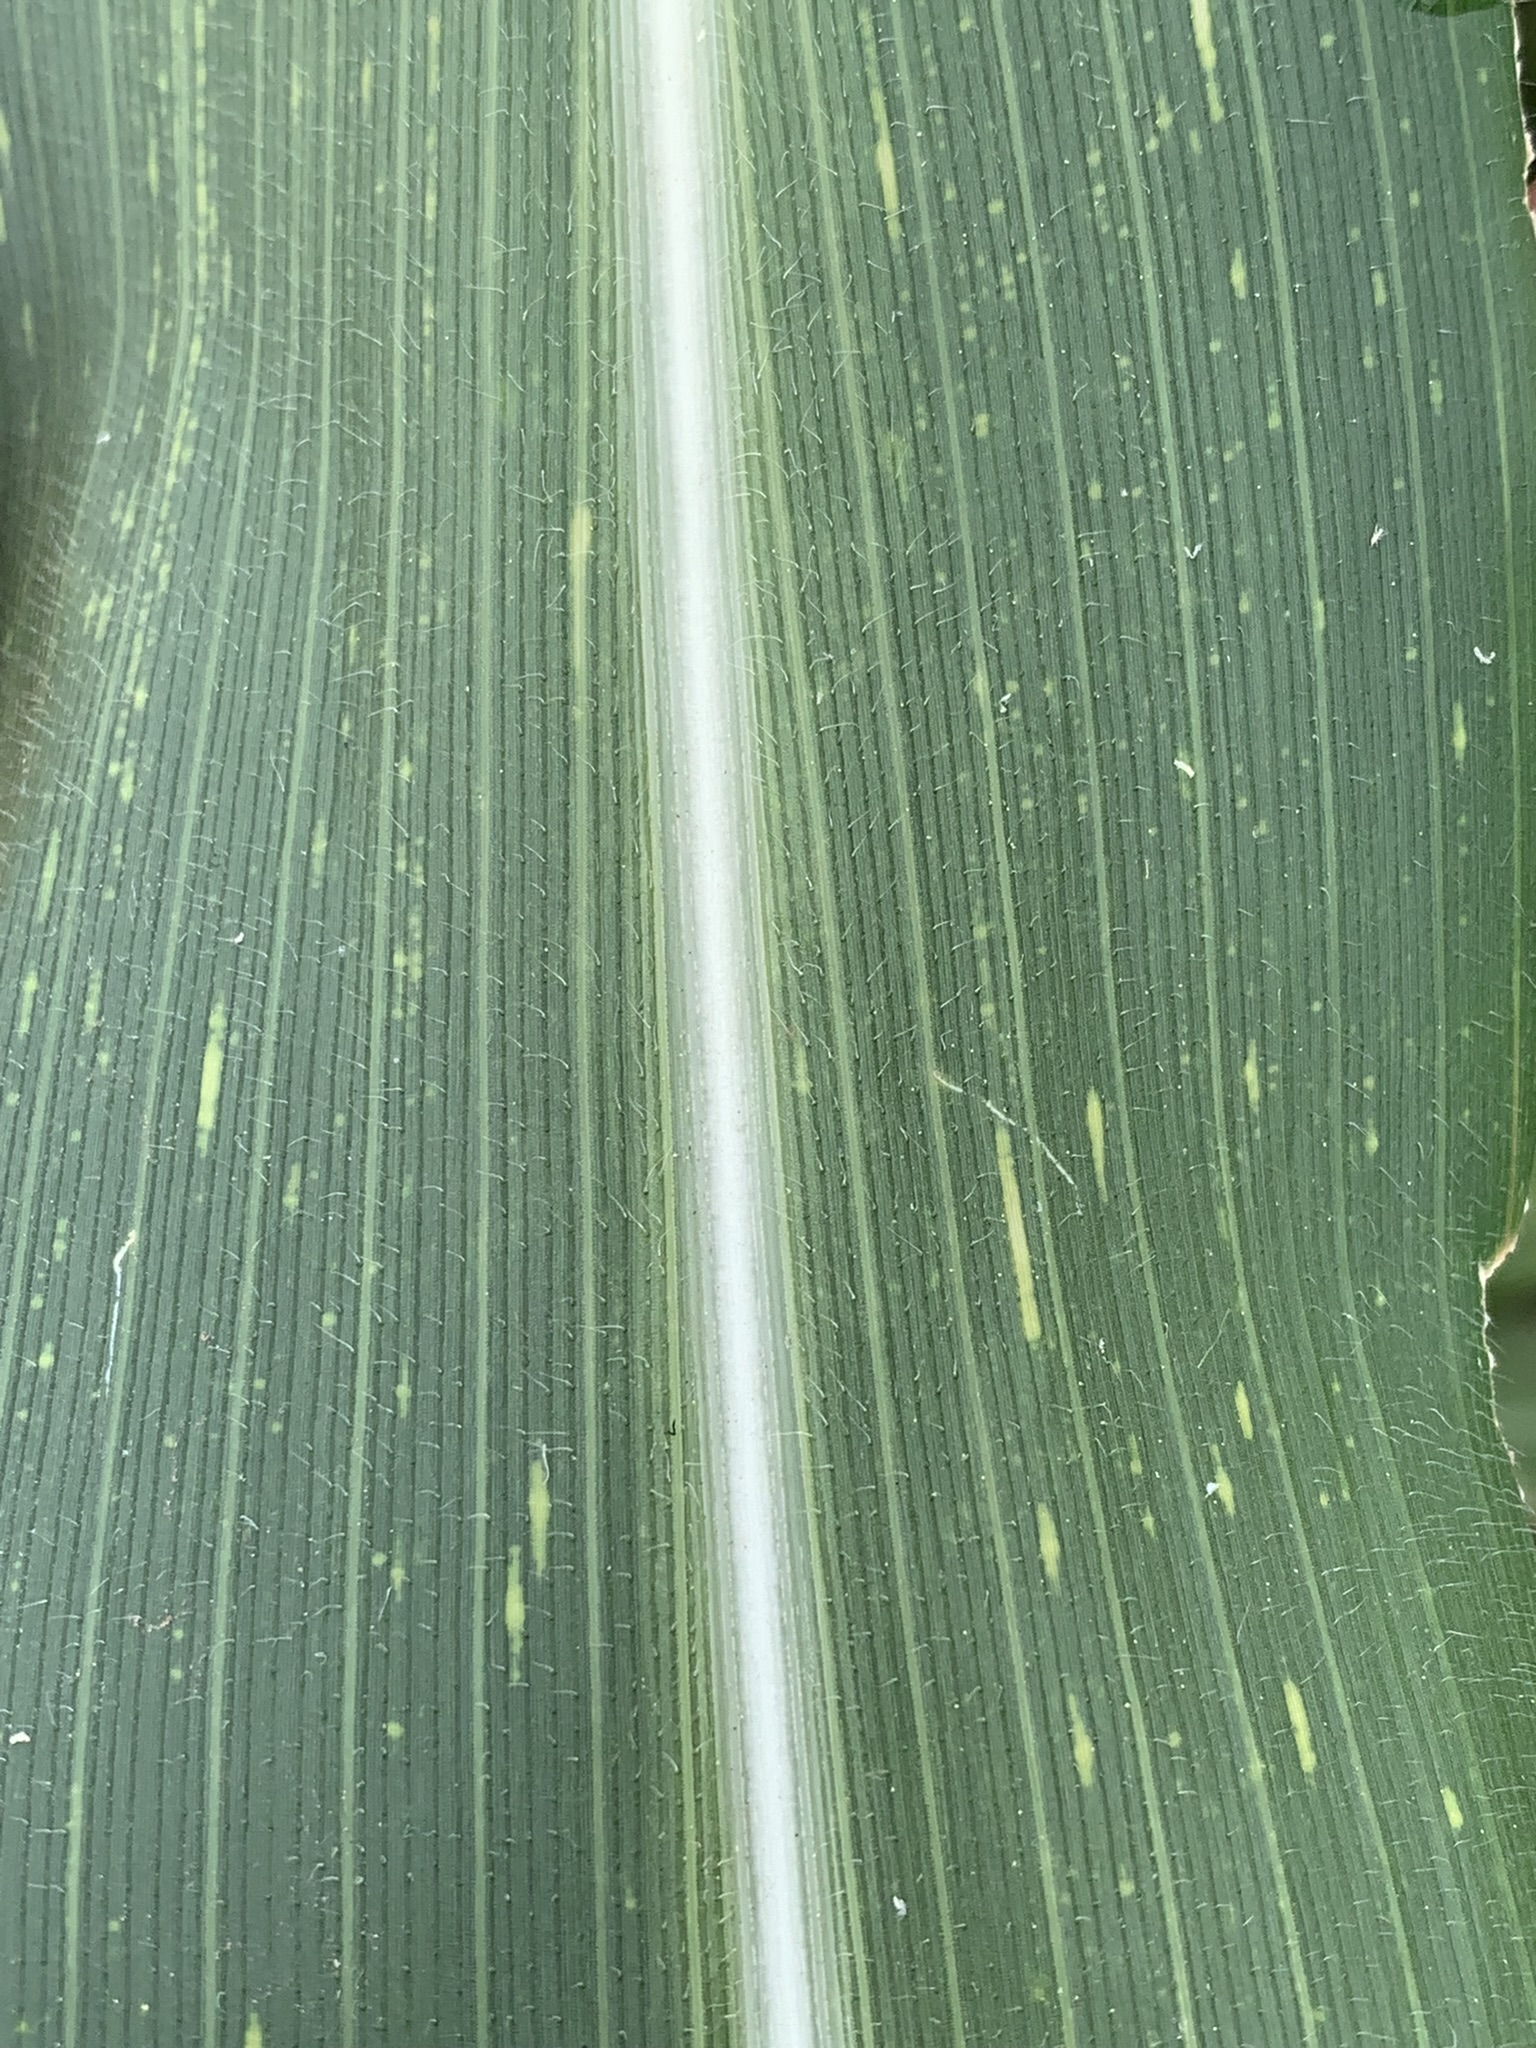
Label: MSV